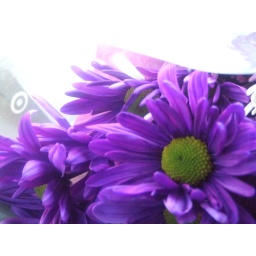
flowers in a bag